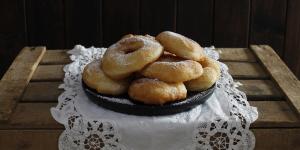
rosquillas napolitanas o graffe